Alemanni

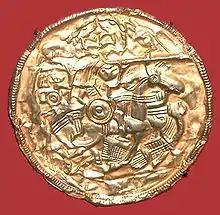
The gold bracteate of Pliezhausen (sixth or seventh century) shows typical iconography of the pagan period. The bracteate depicts the "horse-stabber underhoof" scene, a supine warrior stabbing a horse while it runs over him. The scene is adapted from Roman era gravestones of the region.

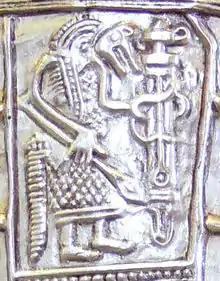
The seventh-century , found near Sigmaringen, Baden-Württemberg, is a late testimony of pagan ritual in Alemannia, showing a warrior in ritual wolf costume, holding a ring-spatha.

The Christianization of the Alemanni took place during Merovingian times (sixth to eighth centuries). We know that in the sixth century, the Alemanni were predominantly pagan, and in the eighth century, they were predominantly Christian. The intervening seventh century was a period of genuine syncretism during which Christian symbolism and doctrine gradually grew in influence.